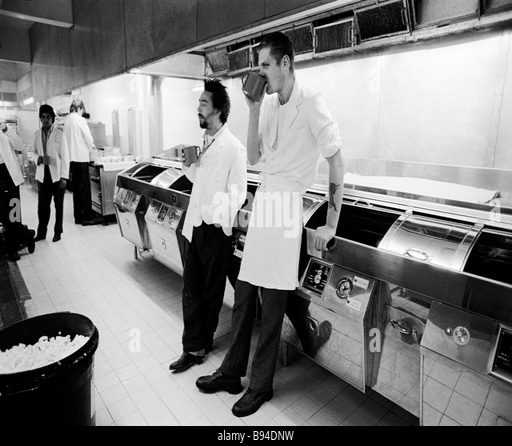
prisoners working in the kitchen